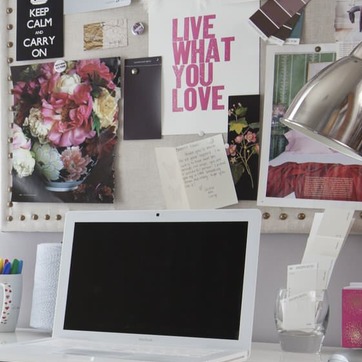
Material: paper